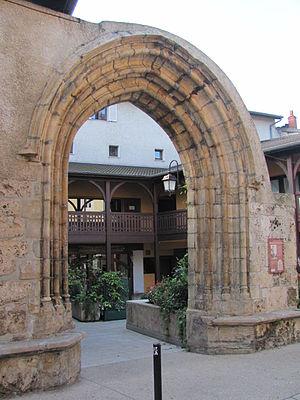
Vestige de l'église Saint-Romain de Montluel.
La seigneurie de Montluel était une seigneurie tenue par les seigneurs de Montluel, ville située aujourd'hui dans la région naturelle de la Côtière, dans le département français de l'Ain.
L'église Saint-Étienne de Montluel est un ancien édifice de culte catholique situé à Montluel dans l'actuel quartier Saint-Étienne dont il ne reste comme seul vestige, un porche.